Irish Writers Union

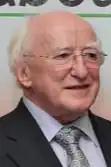
Michael D. Higgins, a TD and future President of Ireland, was involved in the establishment of the IWU.

In the autumn of 1986, approximately 120 members-to-be met up in Buswell's Hotel, Kildare Street, Dublin City, to hammer out the constitution of a writers' union. Over a three-hour meeting, from three to six o'clock on a Saturday afternoon, a 65-clause constitution was arrived at. The Irish Writers Union was launched on 15 December 1987 at the Guinness Brewery, Dublin City, with its constitution already in effect as of 1 January 1987. Harte was its first chairperson, a post he was to retain for three years. At the time of its foundation, the "Irish Press" wrote that "the Irish Writers Union, which aims to establish creative writing as a working profession, will negotiate on behalf of members for better contracts, better working conditions and more pay." Several prominent founder members were also members of Aosdána; one founder member was Philip Casey.